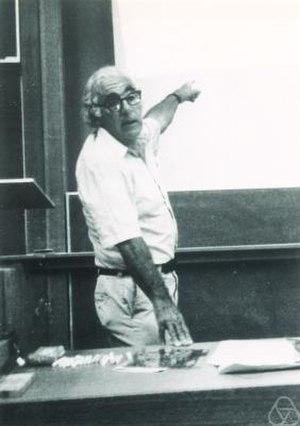
Daniel E. Gorenstein est un mathématicien américain qui a joué un rôle majeur dans le programme de la classification des groupes simples finis qui s'est terminé provisoirement dans les années 1980.